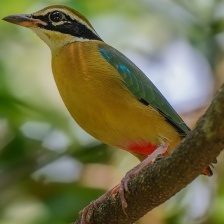
Species: INDIAN PITTA
Scientific name: PITTA BRACHYURA